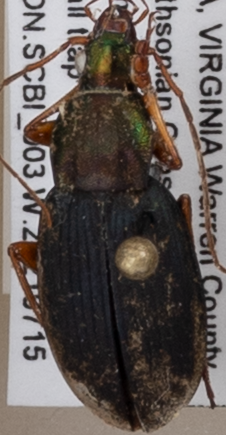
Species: Chlaenius aestivus
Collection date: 2021-07-15
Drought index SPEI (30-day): -0.516
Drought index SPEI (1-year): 0.35
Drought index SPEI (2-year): -0.17